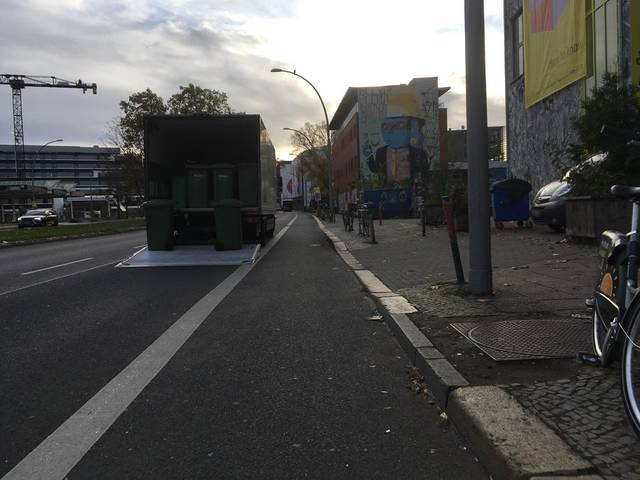
Region: Germany
Coordinates: 52.512, 13.427